Blackland, Wiltshire

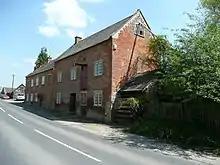
Blackland Mill

Blackland Mill stands on the River Marden downstream from the church, where there has been a corn mill probably since the 13th century, and certainly since 1728. The present substantial structure is a rebuilding of 1800-1810 in red brick with stone windows, and retains its iron waterwheel. The mill was in operation until c.1915–1920, and again from 1983 to 1993. The adjoining stable of c.1810 has a roof described by Historic England as "an exceptional example of early use of iron in roof construction" and is Grade II* listed.